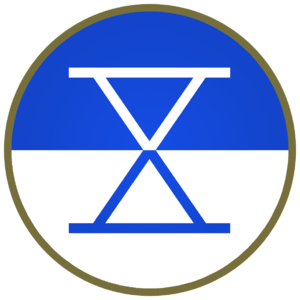
Le 10ᵉ corps des États-Unis est un corps de l'armée américaine créé en 1942. Il participa à la Seconde Guerre mondiale et à la Guerre de Corée.